Outside In (book)

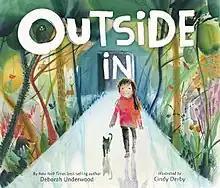

Outside In is a 2020 picture book written by Deborah Underwood and illustrated by Cindy Derby. The book won a 2021 Caldecott Honor. The book is about the impact of nature.